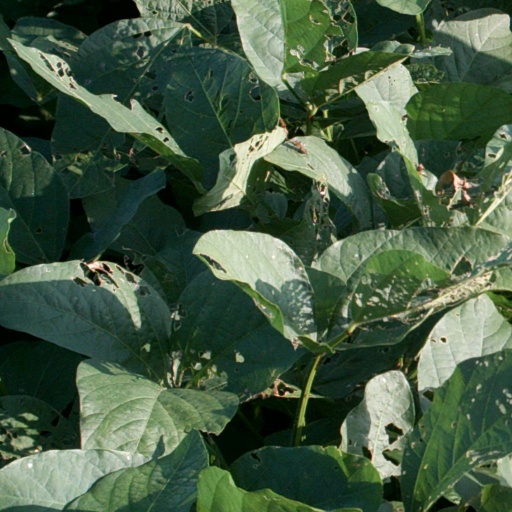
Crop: soybean